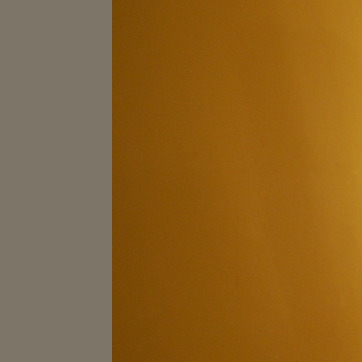
Material: painted